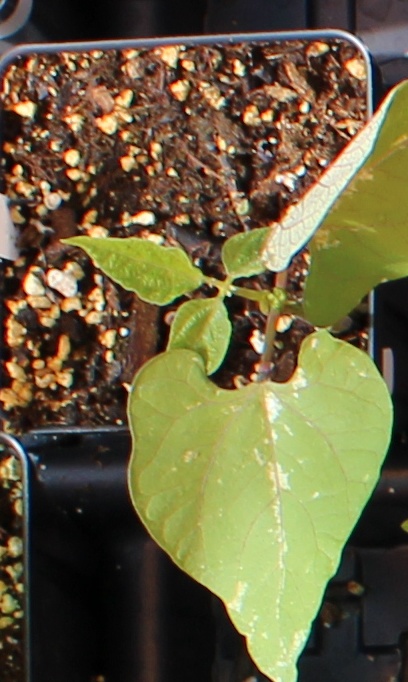
Label: Blackbean